Ham

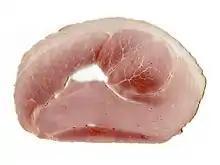
Typical slice of ham

Ham is pork from a leg cut that has been preserved by wet or dry curing, with or without smoking. As a processed meat, the term "ham" includes both whole cuts of meat and ones that have been mechanically formed.